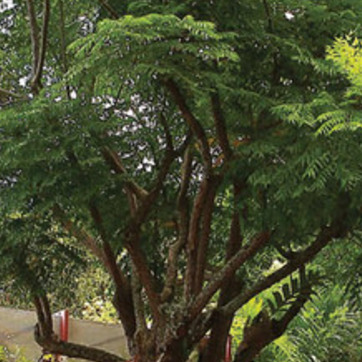
Material: foliage